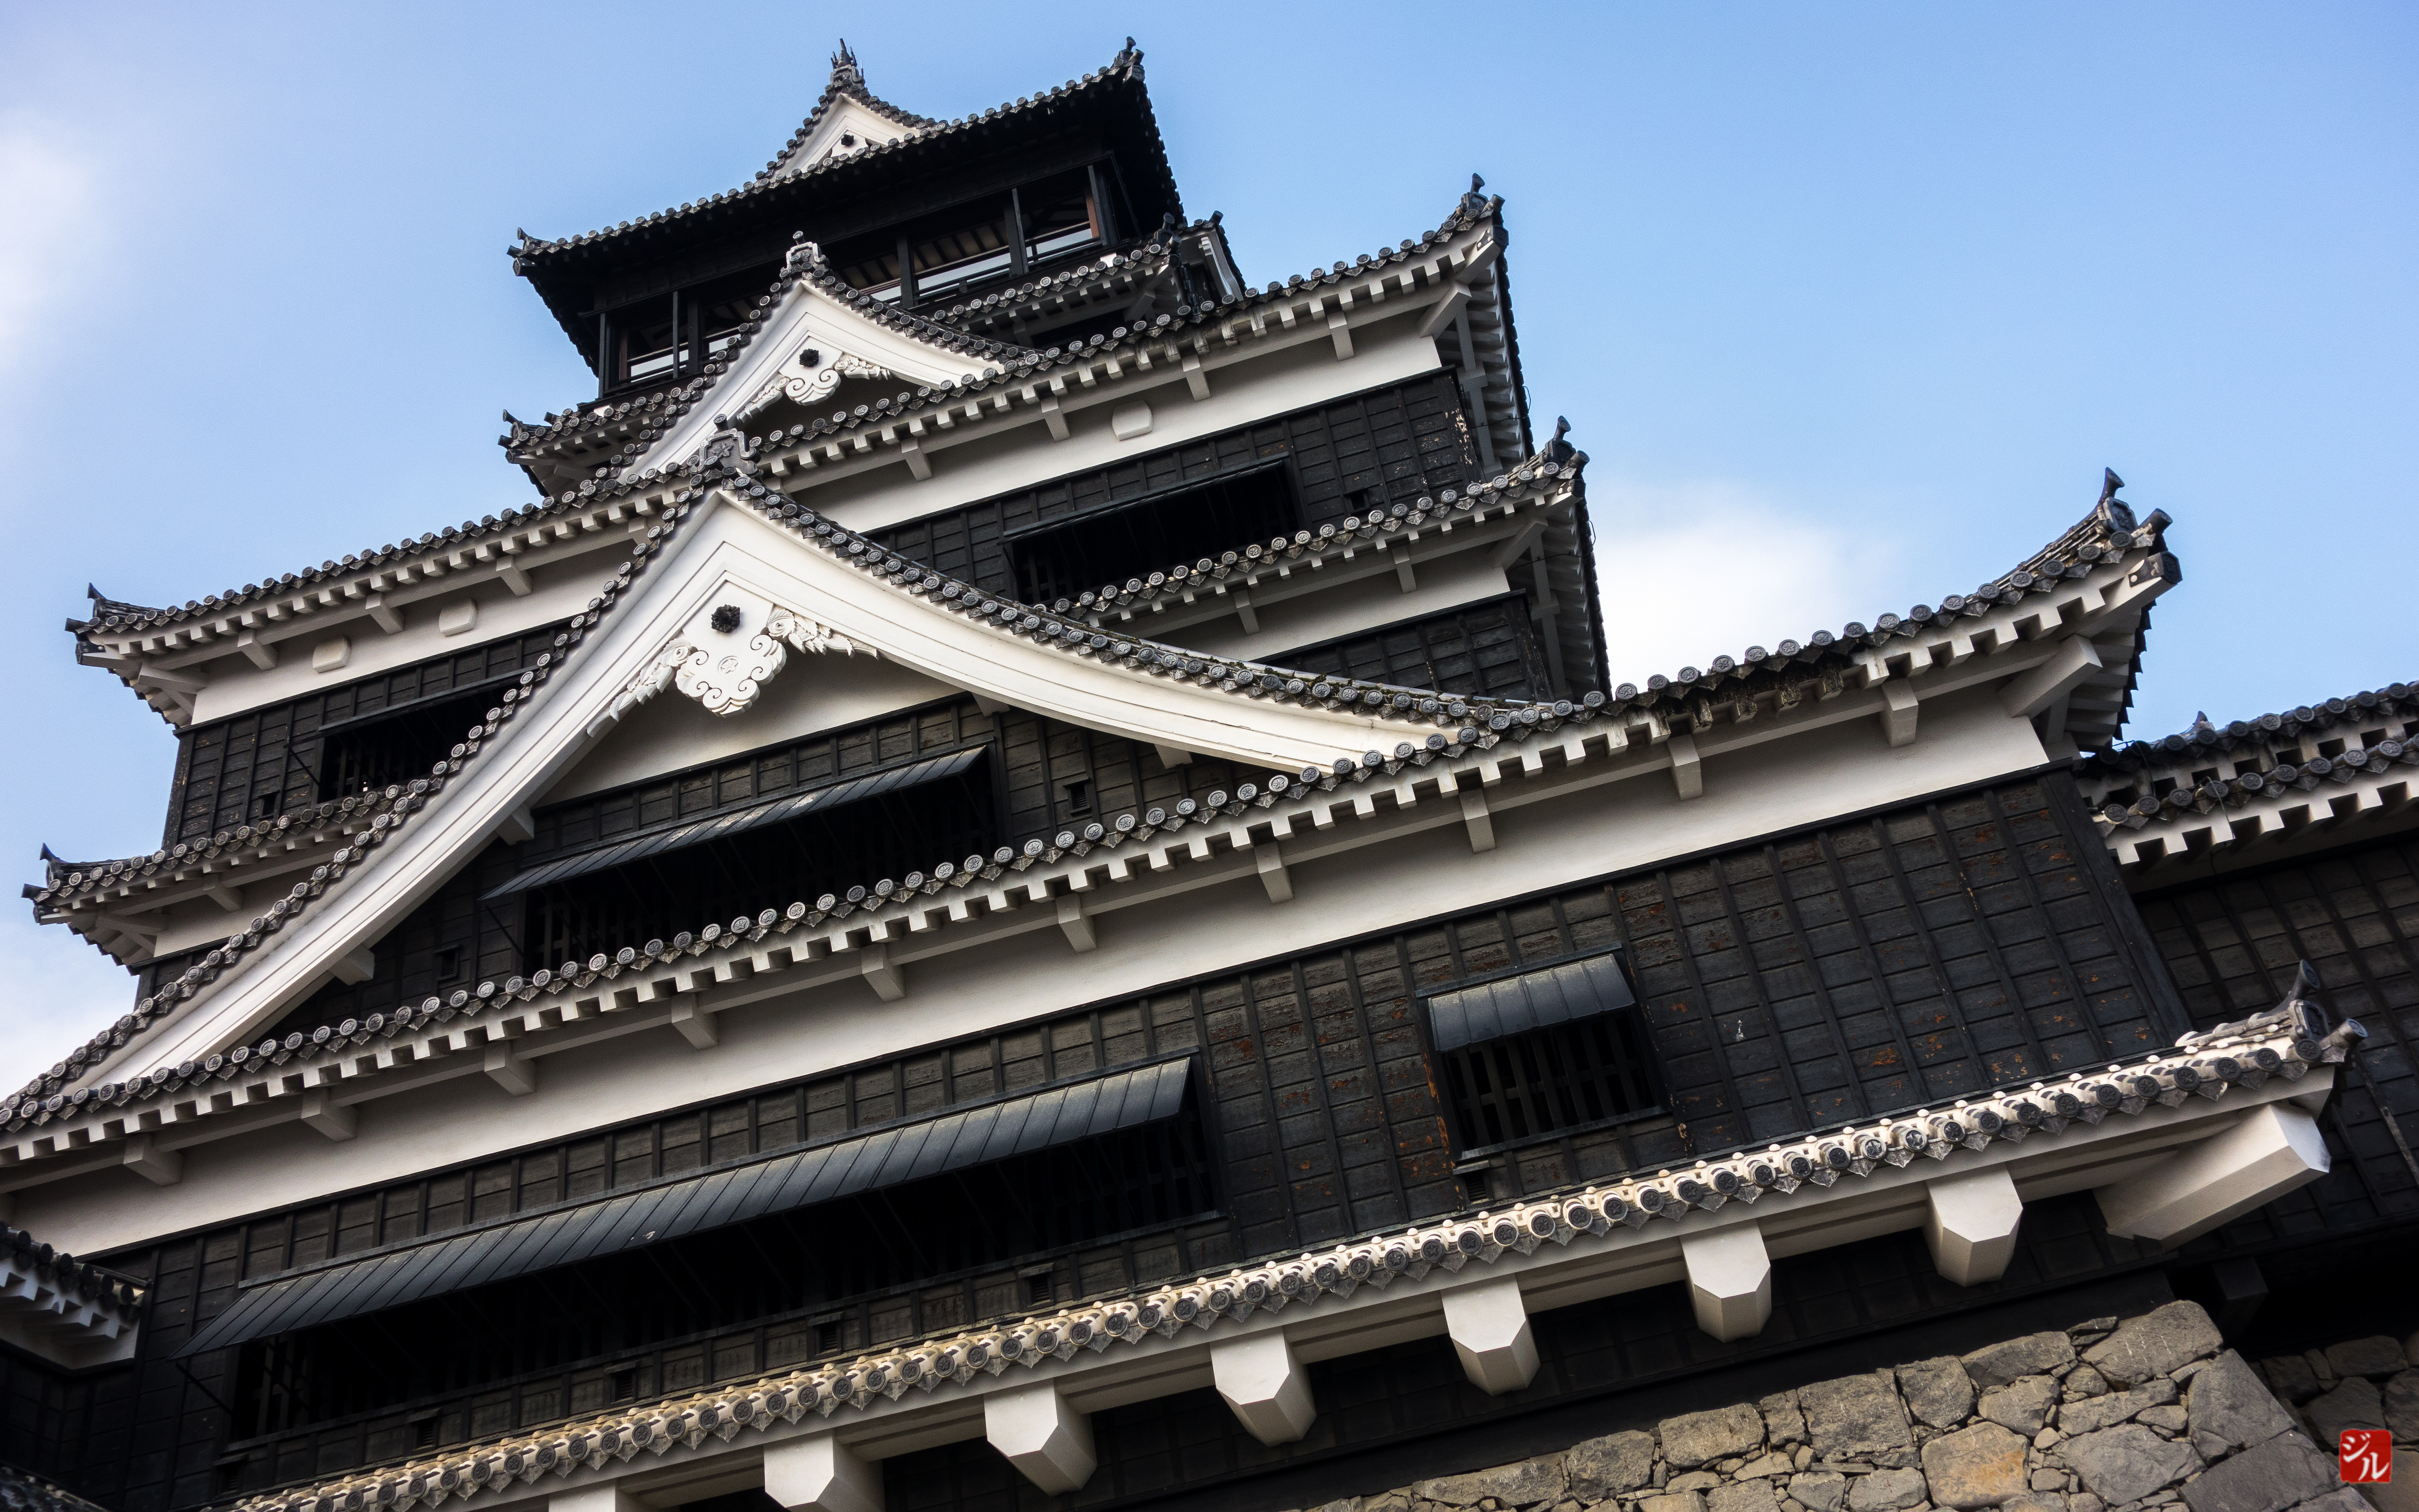
architecture, building, tower, landmark, place of worship, japon, temple, chinese architecture, japon2015, kumamotoshi, kumamotoken, historic site